Aleksandr Kharitonov (footballer)

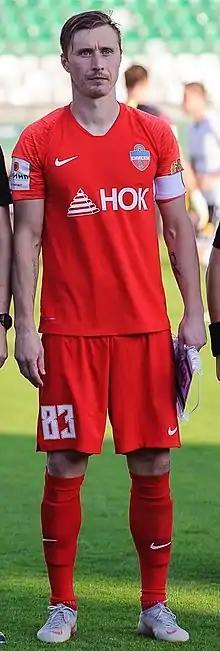
Kharitonov with Yenisey Krasnoyarsk in 2019

Aleksandr Nikolayevich Kharitonov (born 4 April 1983) is a Russian former footballer who played as a left midfielder or centre midfielder.